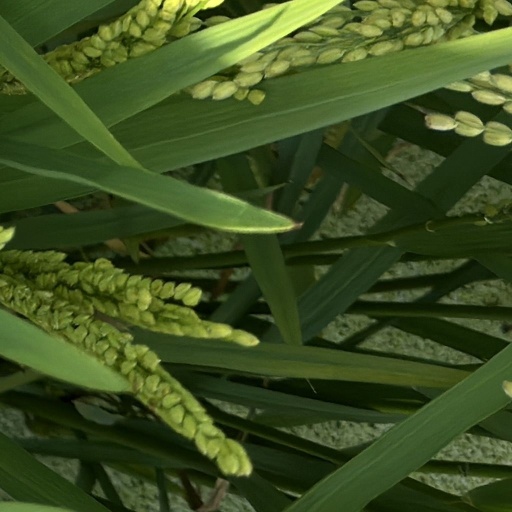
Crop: rice